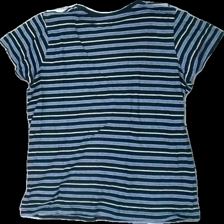
View: back
Type: T-shirt
Category: Children
Brand: Primark
Colors: Black, White, Blue
Material: 100% cotton
Pattern: Striped
Cut: Regular
Size: 146
Season: All
Damage location: bottom center
Damage 2 location: bottom right
Price range: <50
Recommended usage: Reuse
Description: randig t-shirt, lite hårig